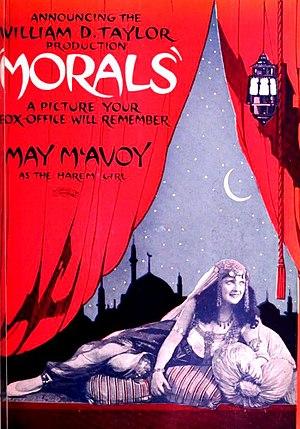
Morals est un film muet américain réalisé par William Desmond Taylor et sorti en 1921.